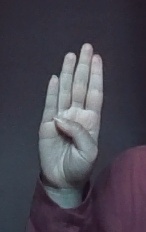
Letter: kaaf